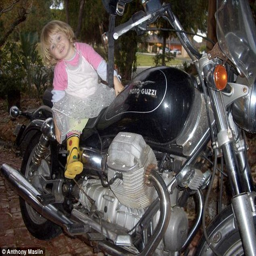
person , purchased a classic motorcycle on the day one of his sons was born